Transport in India

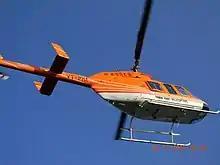
Pawan Hans VT-PHA Helicopter.

In addition to trains, trams were introduced in many cities in the late 19th century, though almost all of these have been phased out. The trams in Kolkata is currently the only tram system in the country.